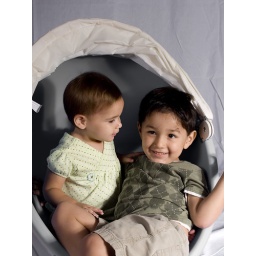
Converted b/W in hsl. increased blue saturation. lighten chair